Siege of Syracuse (343 BC)

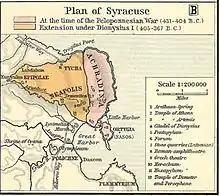

The siege of Syracuse from 344 to 343/342 BC was part of a war between the Syracusan general Hicetas and the tyrant of Syracuse, Dionysius II. The conflict became more complex when Carthage and Corinth became involved. The Carthaginians had made an alliance with Hicetas to expand their power in Sicily. Somewhat later, the Corinthian general Timoleon arrived in Sicily to restore democracy to Syracuse. With the assistance of several other Sicilian Greek cities, Timoleon emerged victorious and reinstated a democratic regime in Syracuse. The siege is described by the ancient historians Diodorus Siculus and Plutarch, but there are important differences in their accounts.